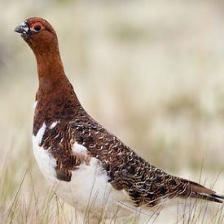
Species: WILLOW PTARMIGAN
Scientific name: LAGOPUS LAGOPUS